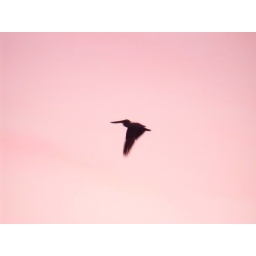
pelican in motion against the bright pink sky